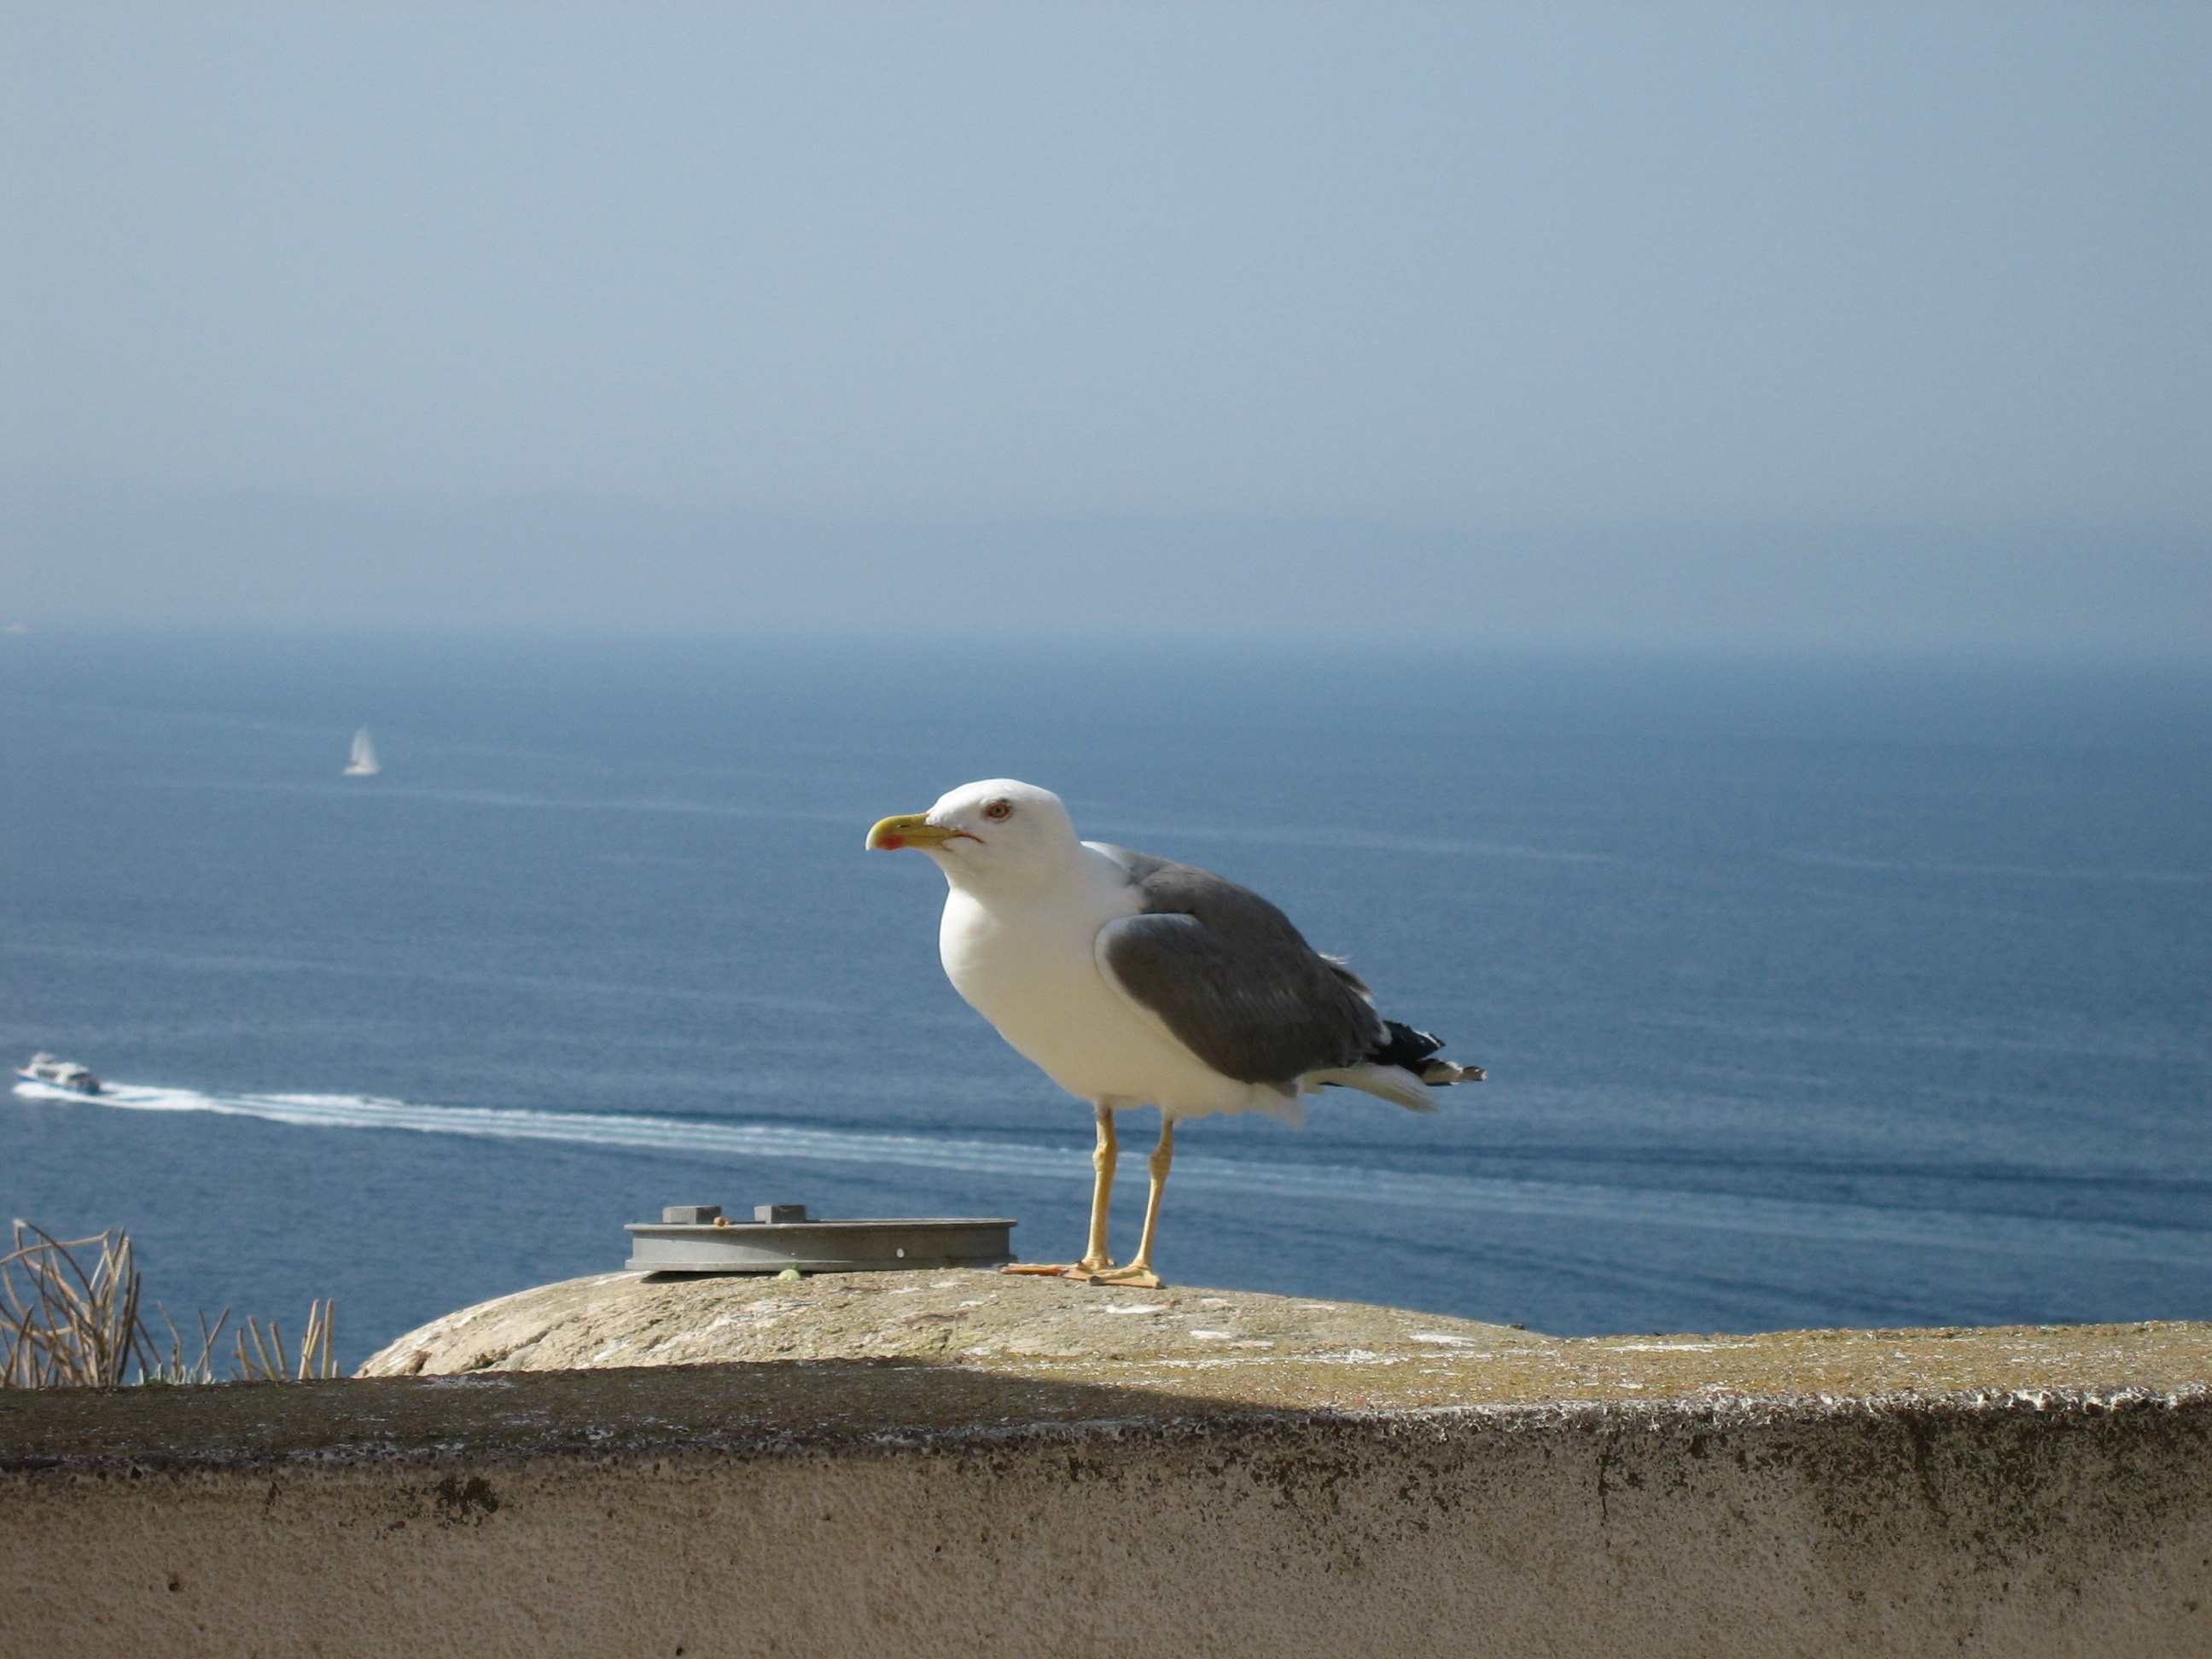
beach, sea, coast, sand, ocean, bird, shore, seabird, seagull, wildlife, gull, fauna, vertebrate, bonifacio, charadriiformes, european herring gull